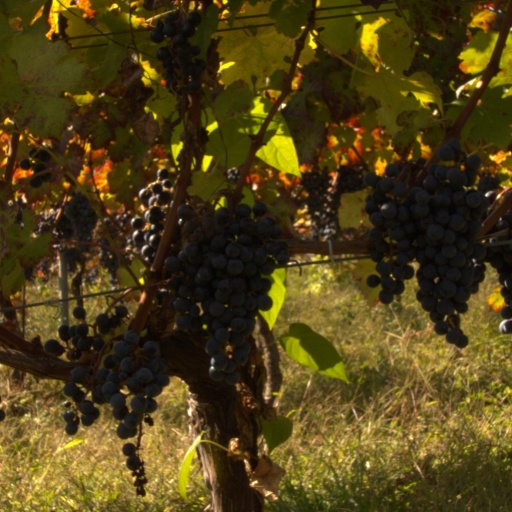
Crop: grape